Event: Nepal Earthquake
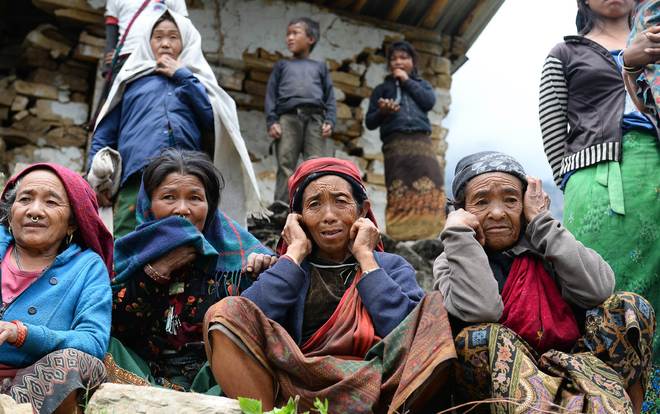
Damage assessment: damage